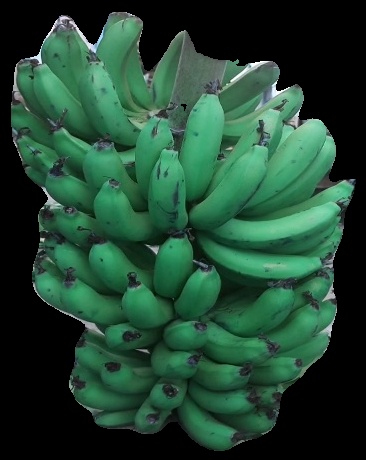
Variety: pachbale
Grade: grade2